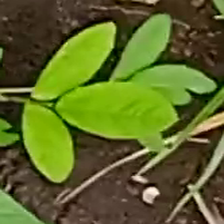
Weed species: Sicklepod_(Senna obtusifolia)